Geography of the United States

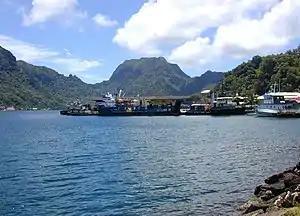
Pago Pago Harbor in American Samoa has the highest annual rainfall of any harbor in the world.

In northern Alaska, tundra and arctic conditions predominate, and the temperature has fallen as low as . On the other end of the spectrum, Death Valley, California once reached , the highest temperature ever recorded on Earth.